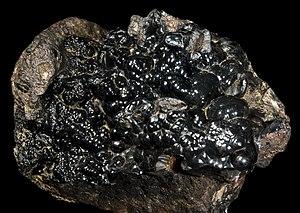
L’hématite est une espèce minérale composée d’oxyde de fer(III) de formule Fe₂O₃ avec des traces de titane Ti, d'aluminium Al, de manganèse Mn et d'eau H₂O. C'est le polymorphe α de Fe₂O₃, le polymorphe γ étant la maghémite.
Les mines de Rancié sont d'anciennes mines de fer situées en pleine montagne à Sem, en Ariège. L'exploitation a commencé, à ciel ouvert, au sommet du pic de Ganchette qui culmine à 1 596 m. Par la suite, des galeries furent creusées toujours en descendant, la dernière, ouverte à la fin du XIXᵉ siècle, est située sous le village de Sem à environ 900 m d'altitude.